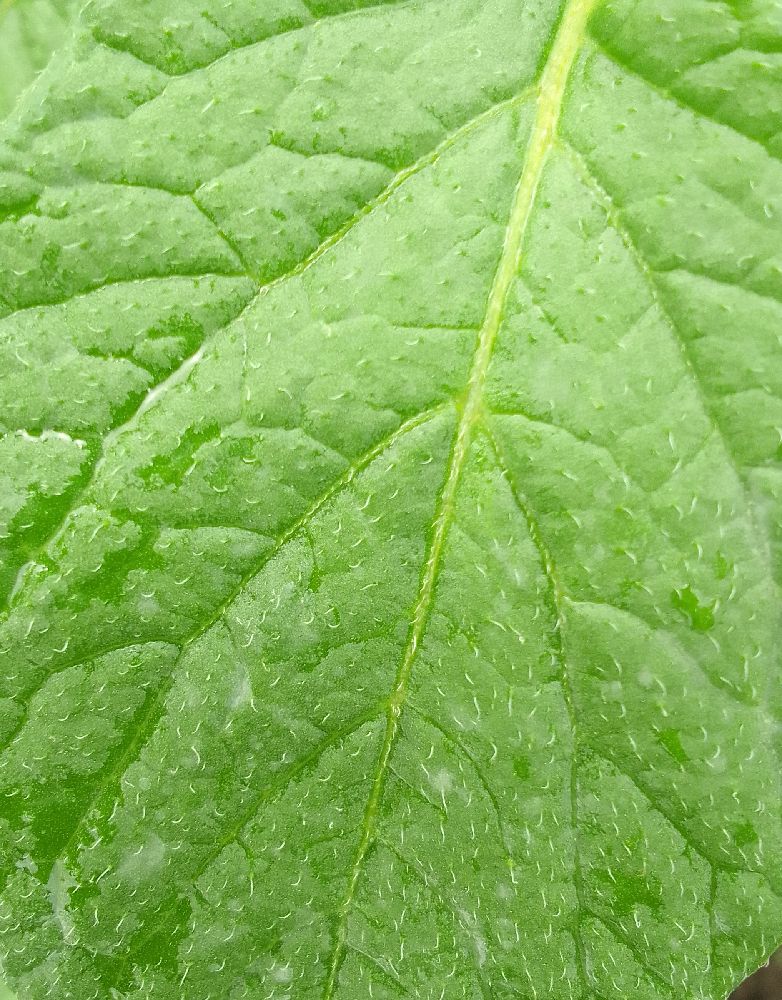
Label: Healthy